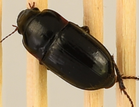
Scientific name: Euryderus grossus
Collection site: Central Plains Experimental Range NEON (CPER), plot CPER_003